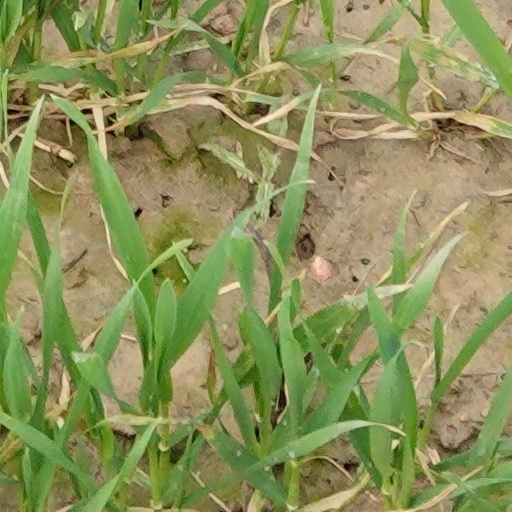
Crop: wheat